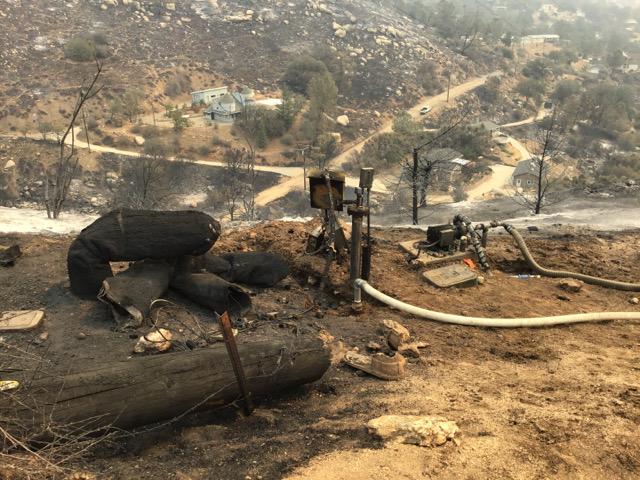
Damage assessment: major